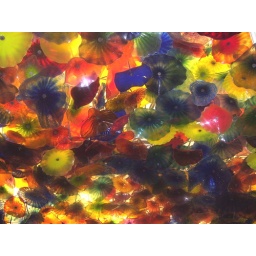
A close up of the lighted glass flowers in the Bellagio lobby ceiling.